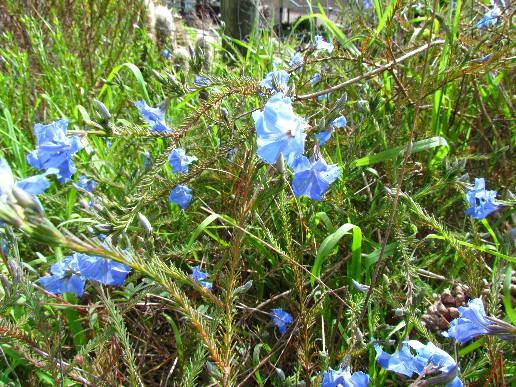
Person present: No